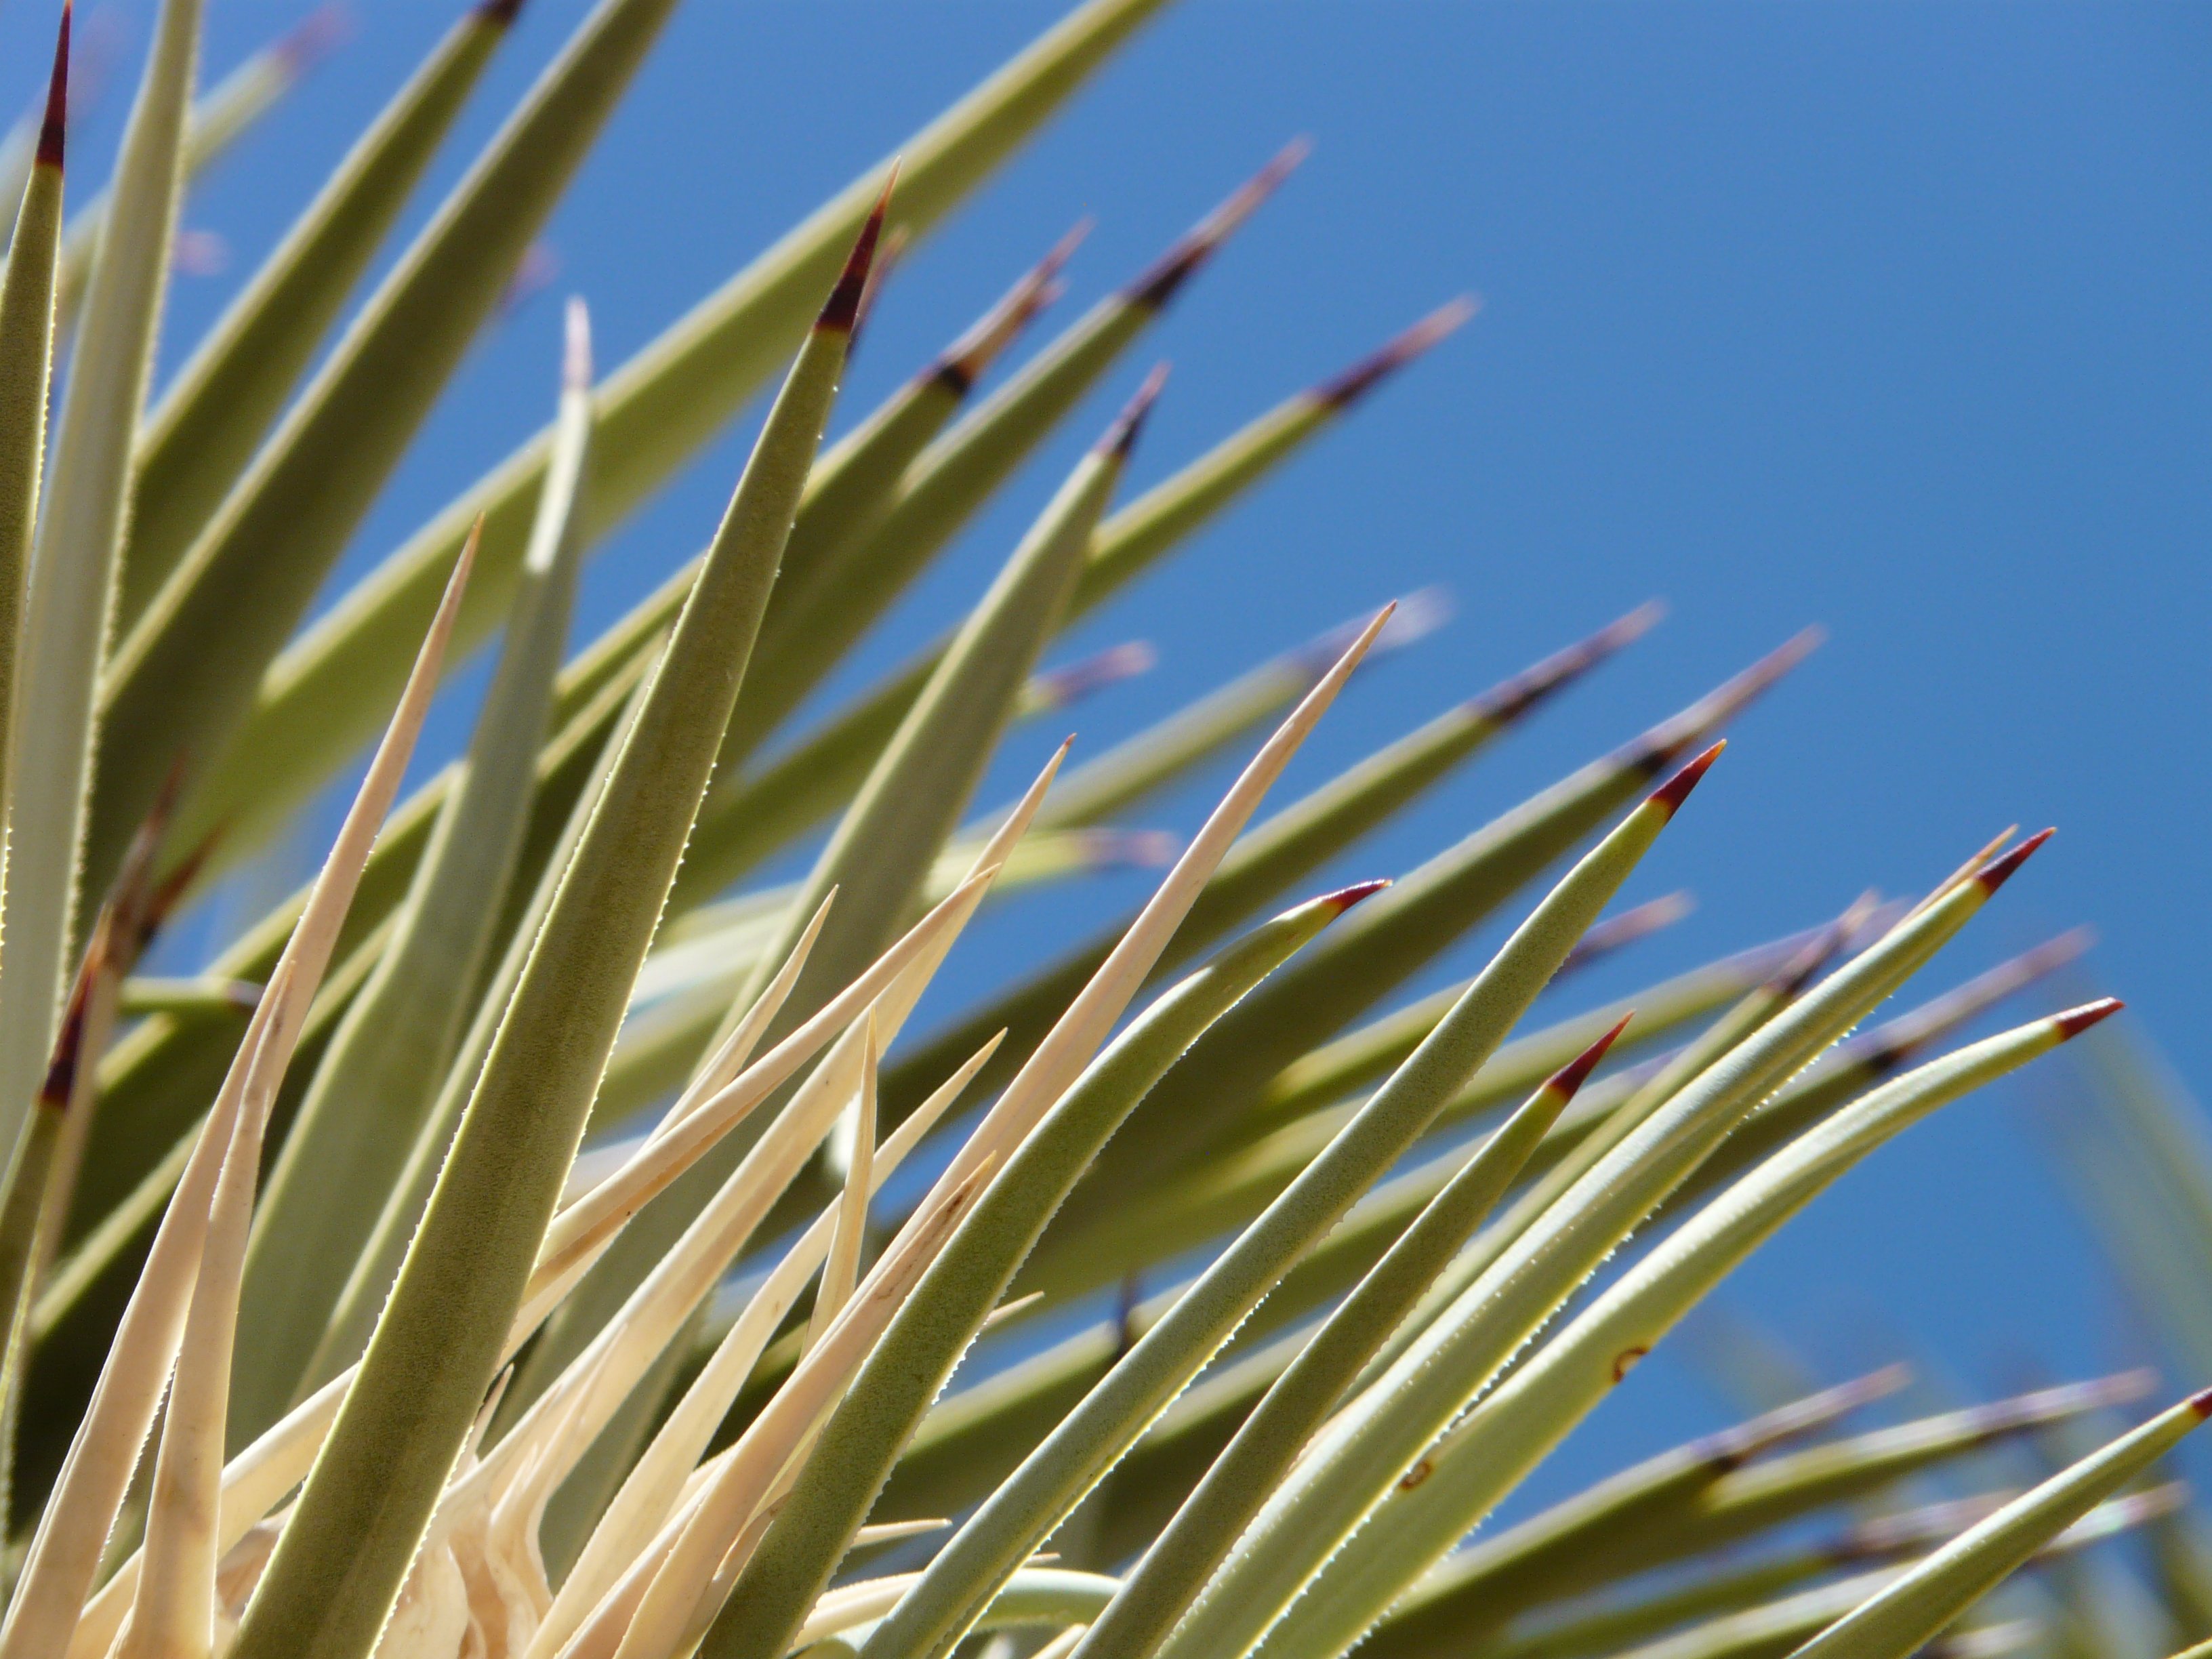
tree, nature, grass, branch, cactus, plant, sunlight, leaf, flower, green, botany, flora, close up, leaves, thorns, agave, ecosystem, spur, macro photography, flowering plant, grass family, plant stem, woody plant, land plant, thorns spines and prickles, arecales, palm family